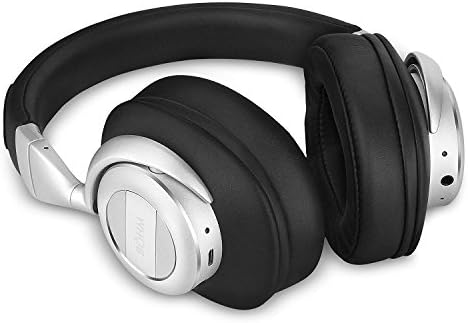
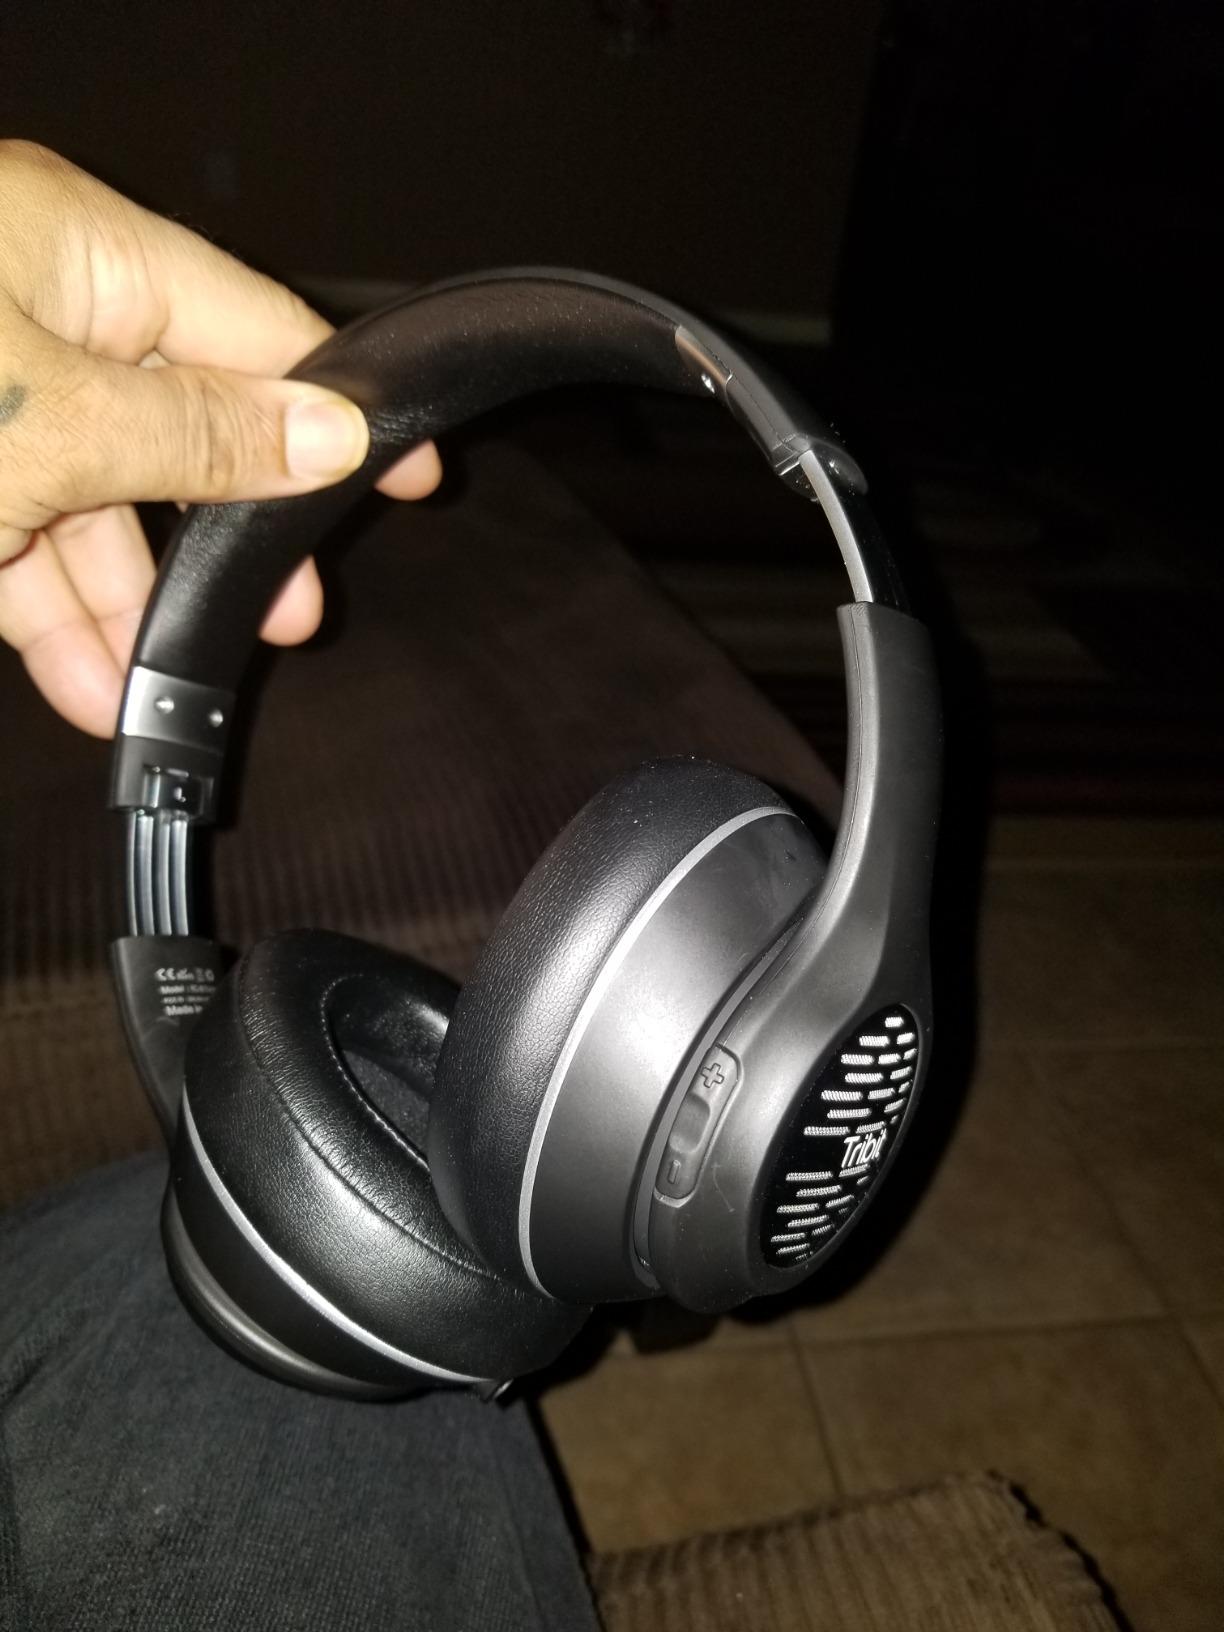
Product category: headphones
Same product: no